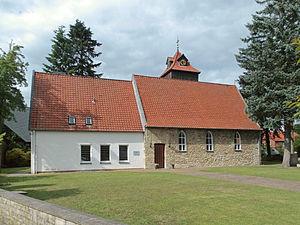
Hillerse est une municipalité allemande du land de Basse-Saxe et l'arrondissement de Gifhorn. En 2014, elle comptait 2 475 hab.